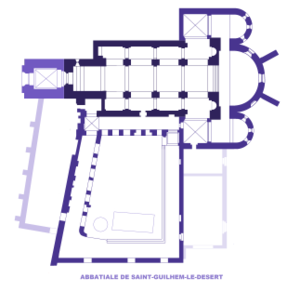
Abbatiale de Saint-Guilheim-le-Désert, Plan
L'architecture romane est le premier grand style créé au Moyen Âge en Europe après le déclin de la civilisation gréco-romaine. Son développement est pleinement établi vers 1060 mais les premiers signes de mutation sont différents suivant les régions et il n'y a pas de consensus sur une date des débuts qui vont du VIᵉ au XIᵉ siècle. L'architecture gothique est le style qui lui succède progressivement à partir du XIIe siècle.Le dynamisme monastique, de profondes aspirations religieuses et morales, la spiritualité des routes de pèlerinages dans une Europe rendue à la paix président à la naissance de l'art roman et contribuent à en faire un style vraiment neuf et doué d'une profonde originalité. La volonté de libérer l'Église de la tutelle de pouvoirs séculiers, les croisades, la reconquête chrétienne en Espagne avec l'effondrement du califat de Cordoue, la disparition du mécénat royal ou princier font de l'art roman l'art de toute la chrétienté médiévale.